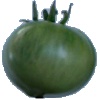
Label: Tomato not Ripened 1